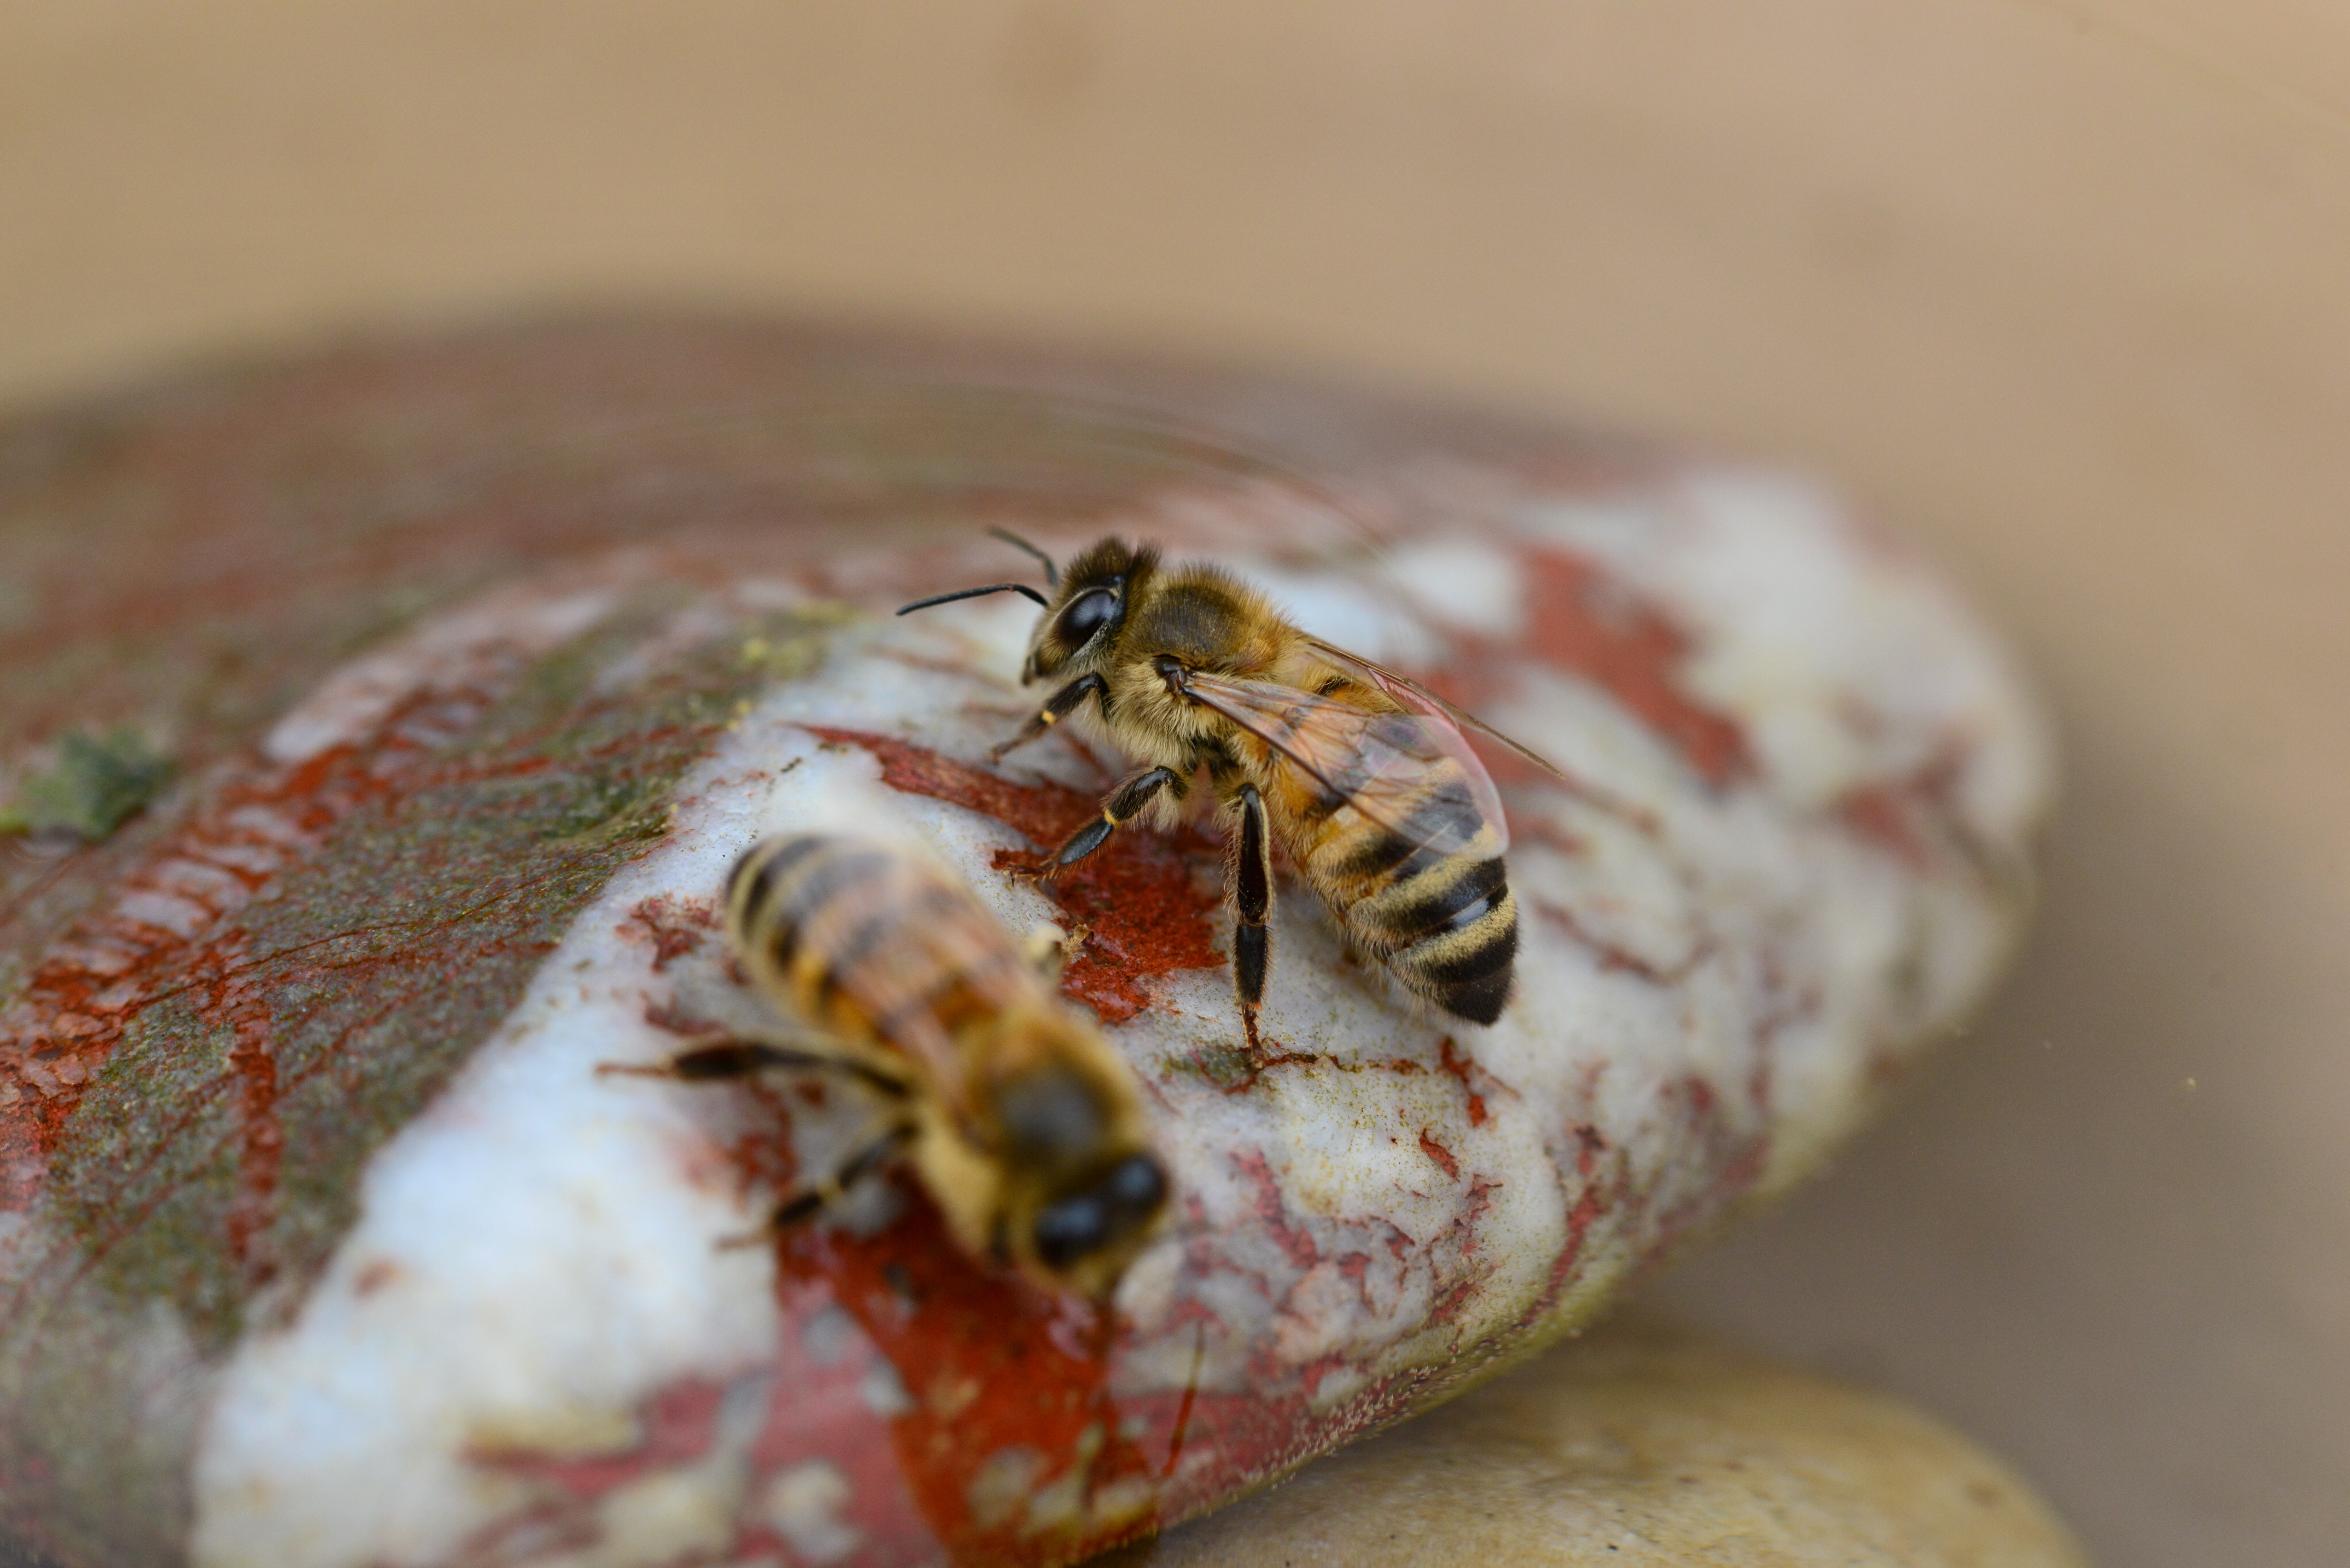
water, stone, honey, dish, food, insect, macro, seafood, drink, cuisine, invertebrate, close up, blood, bee, detail, macro photography, buckfast